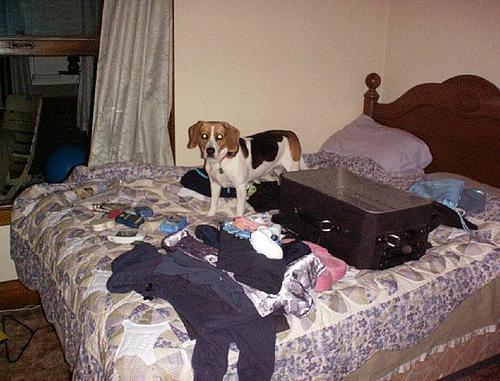
beagle